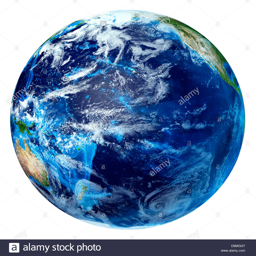
3d rendering with clouds , centered